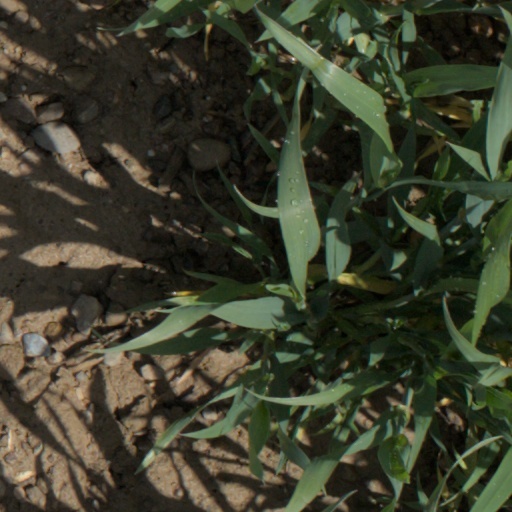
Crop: wheat